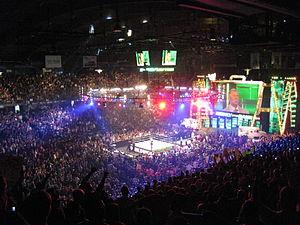
WWE 2K16 est un jeu vidéo développé par Visual Concepts et Yuke's et édité par 2K Sports, sorti en octobre 2015 sur PlayStation 3, Xbox 360, PlayStation 4 et Xbox One, et en mars 2016 sur Windows via Steam. Il s'agit de la dix-septième édition basée sur la fédération de catch World Wrestling Entertainment, et le troisième opus de la série WWE 2K depuis le rachat de THQ en 2013 par 2K Games. Il est précédé par WWE 2K15, le jeu ajoutant plusieurs nouvelles fonctions dans les versions Xbox One et PlayStation 4, et est suivi par WWE 2K17.
L’édition 2011 de Money in the Bank est une manifestation de catch professionnel télédiffusée et visible uniquement en paiement à la séance. L'événement, produit par la World Wrestling Entertainment, a eu lieu le 17 juillet 2011 dans la salle omnisports Allstate Arena à Rosemont, dans l'Illinois. Il s'agit de la seconde édition annuelle de Money in the Bank.